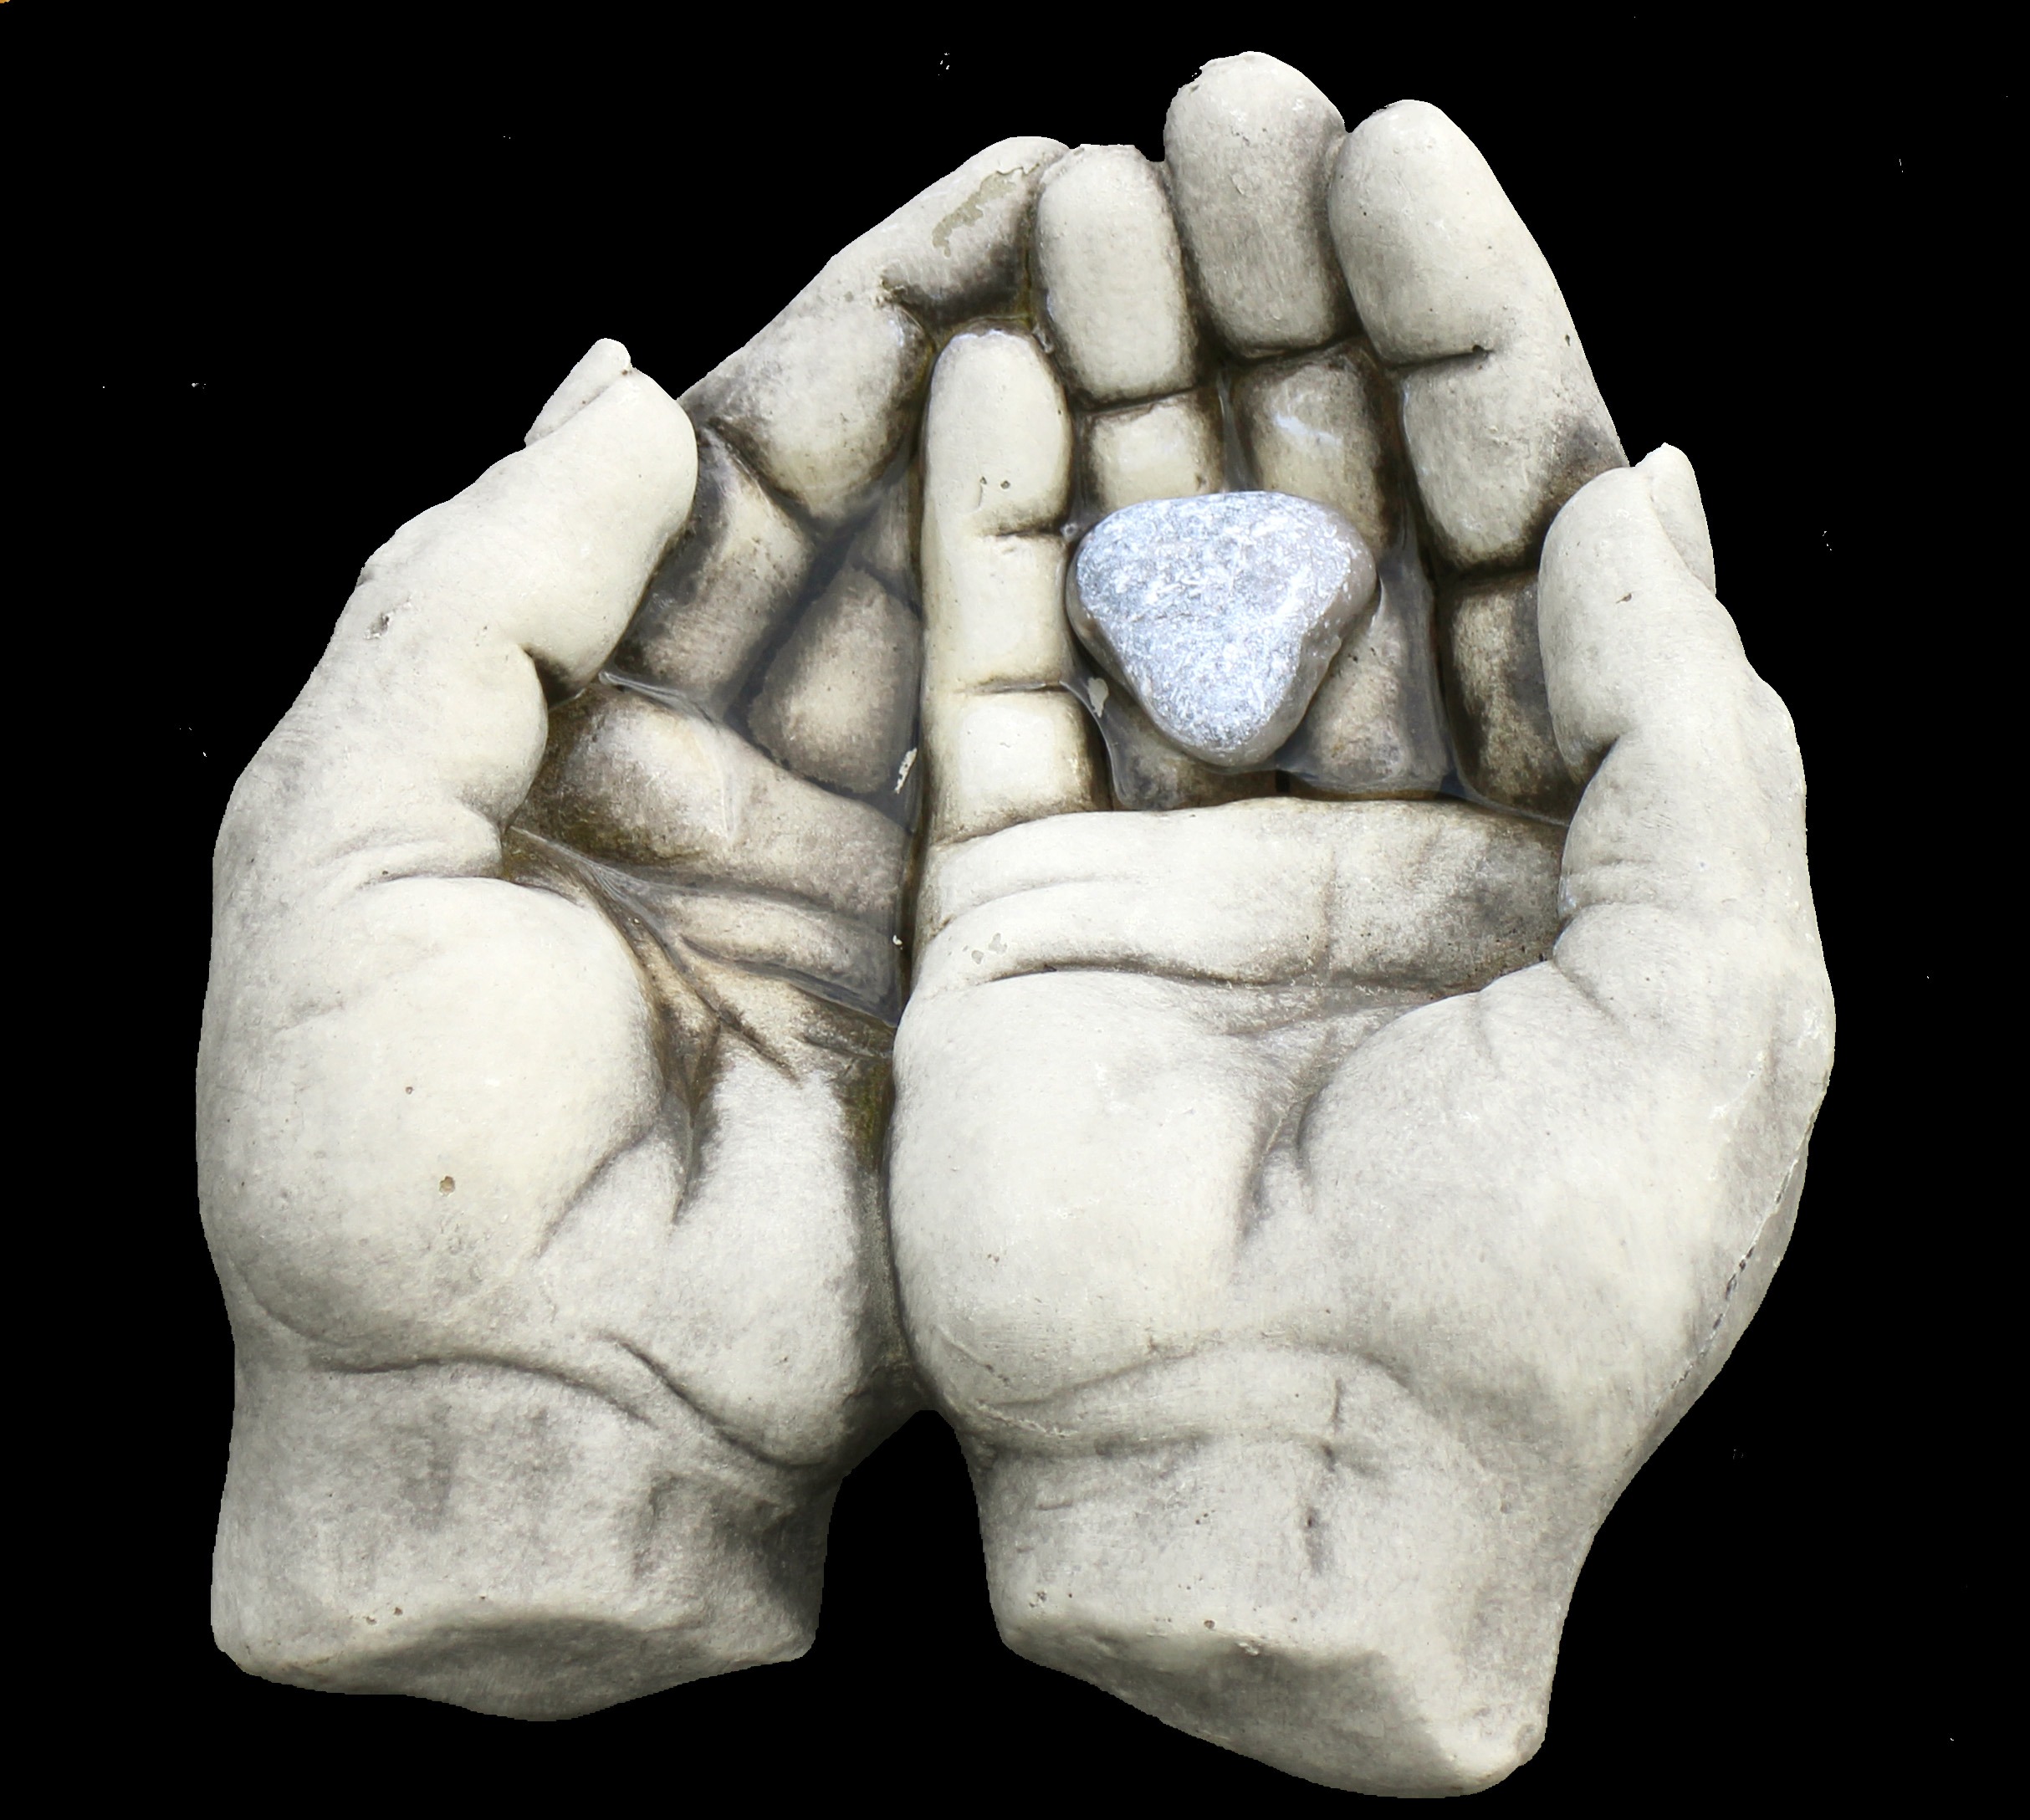
hand, black and white, stone, biology, arm, human body, sculpture, hands, head, organ, give, take, stone figure, jaw, medical imaging